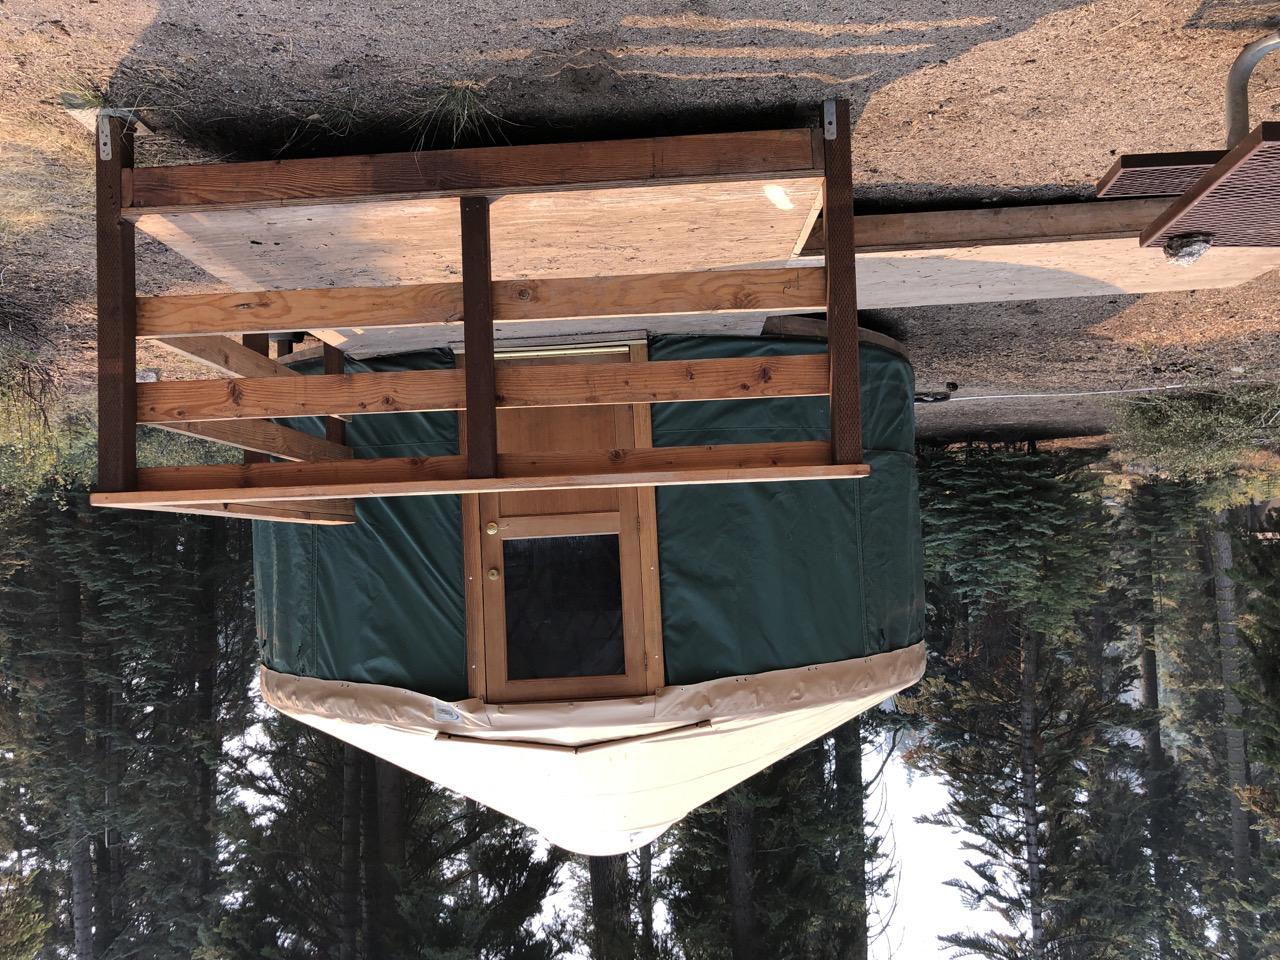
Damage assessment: no_damage